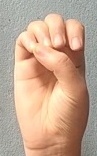
ASL sign: E